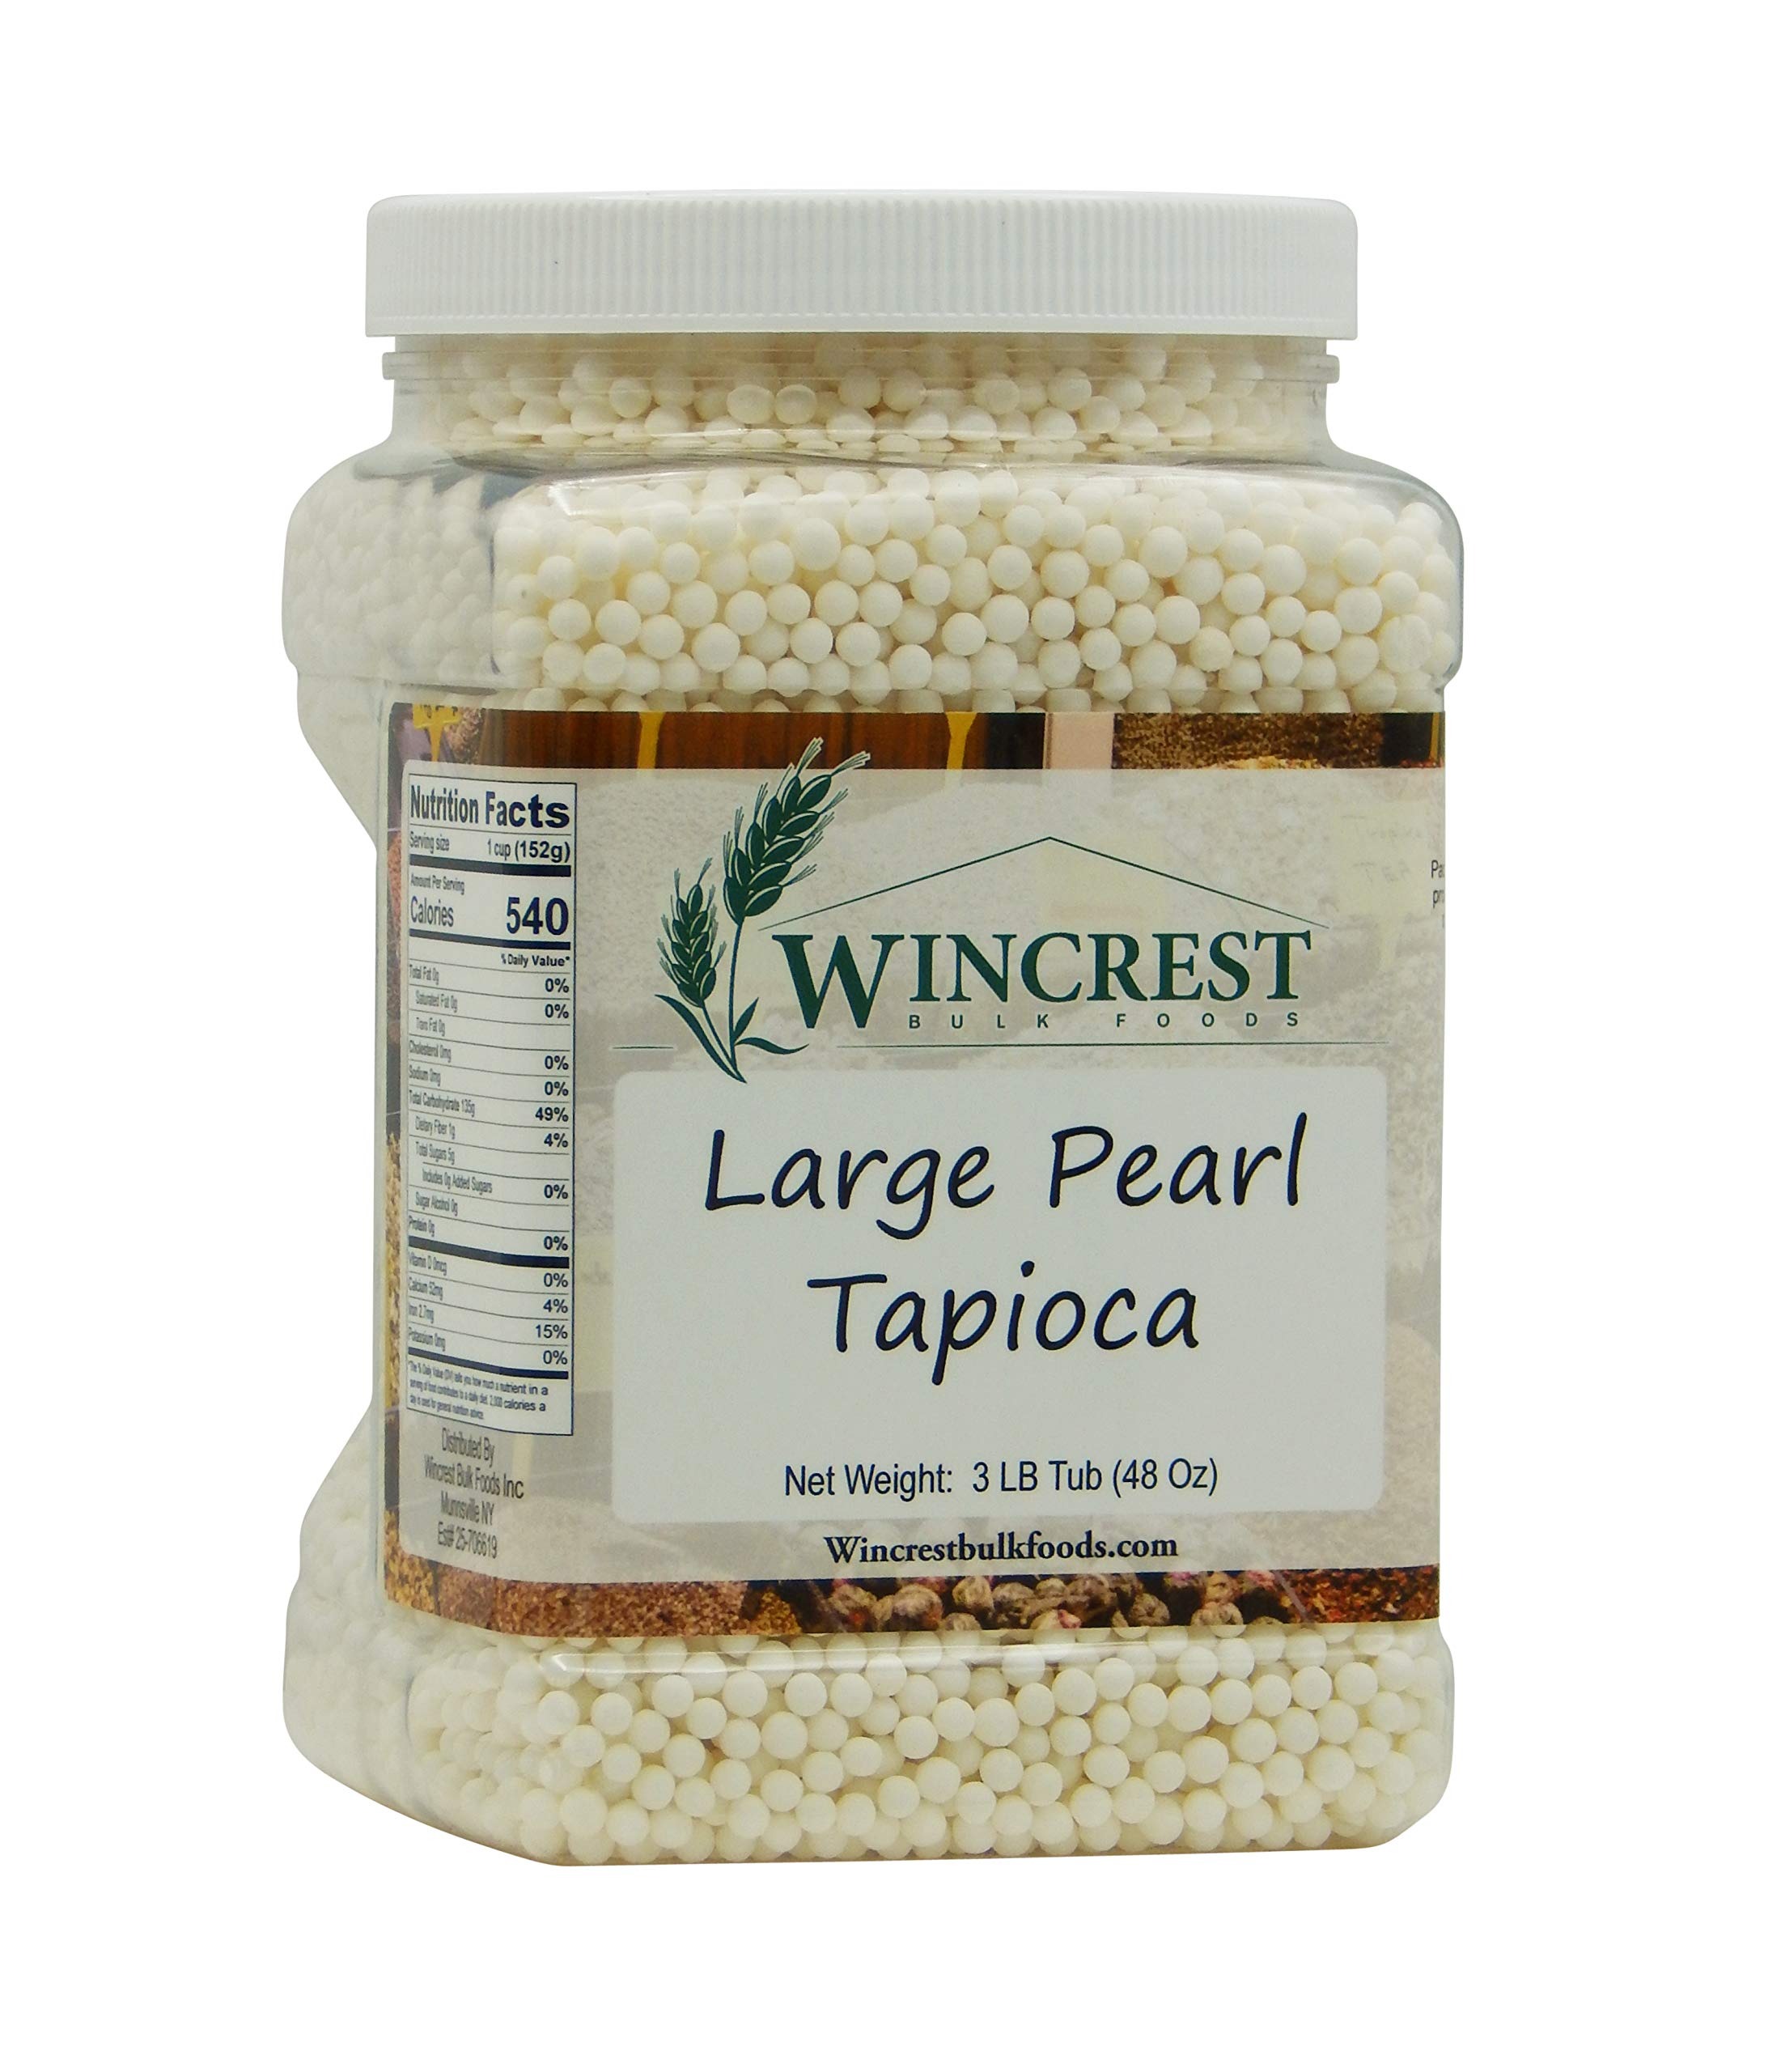
Item Name: Large Pearl Tapioca - 3 Lb Tub
Bullet Point 1: Large pearl tapioca come in the form of round pellets made from cassava roots and are most commonly used to make tapioca pudding.
Bullet Point 2: Before adding to these pearls to a recipe they must be soaked for at least 2 hours.
Product Description: Large pearl tapioca come in the form of round pellets made from cassava roots and are most commonly used to make tapioca pudding. Before adding to these pearls to a recipe they must be soaked for at least 2 hours.
Value: 48.0
Unit: Ounce

Price: 24.99